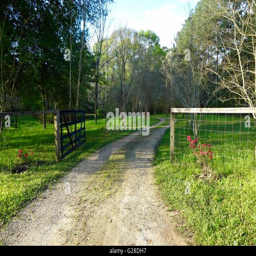
gravel road with a fence and gate